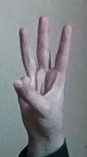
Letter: thaa